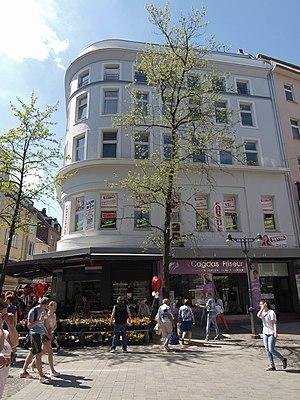
Rolf Jährling, né le 27 octobre 1913 à Hambourg et mort le 5 juillet 1991 à Weidingen, est un architecte et galeriste allemand.